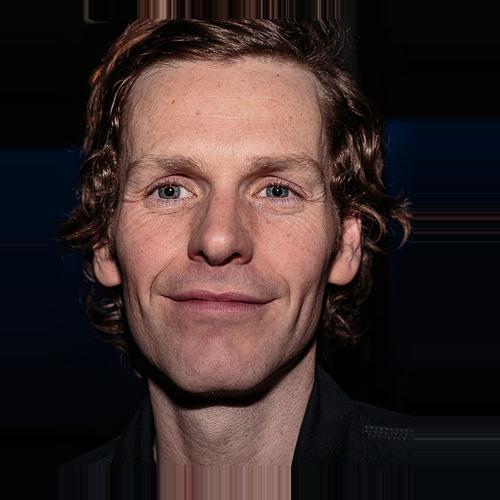
Age: 34